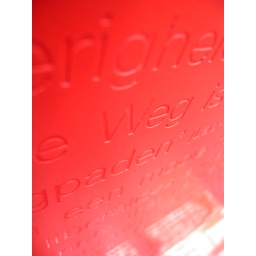
Detail of a chair in the train station in Amsterdam